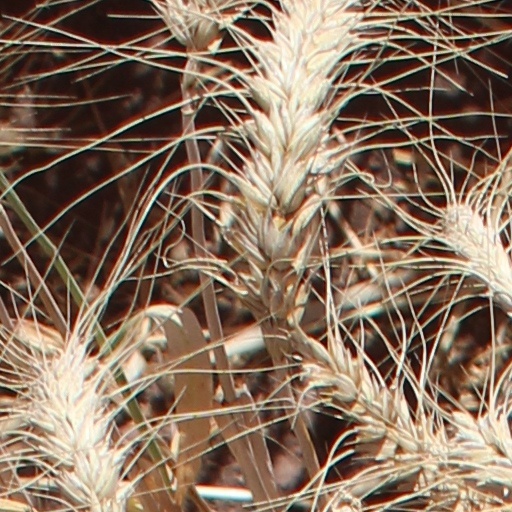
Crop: wheat